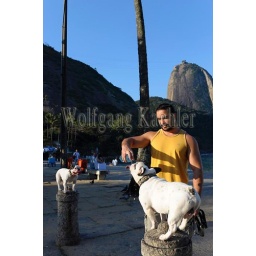
Brazil, rio de janeiro, vermelha beach, man giving water to dogs sitting on post, sugarloaf mountain in background